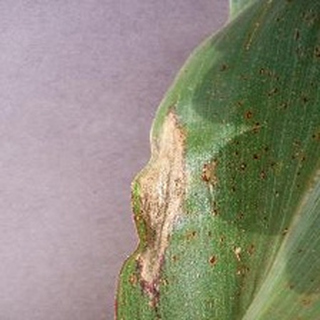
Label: corn_northern_leaf_blight